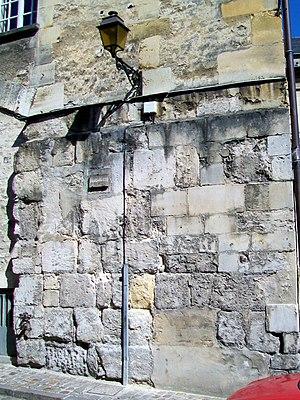
L'ultime vestige de la porte de Rheims (ou porte Bellon) gallo-romaine démolie en 1806 est cette partie de mur à l'extérieur de l'ancien palais épiscopal, rue du chancelier Guérin.
Le musée d'art et d'archéologie de Senlis est situé dans le centre historique de la ville de Senlis, à proximité de la cathédrale de Senlis. Il est situé dans l'ancien palais épiscopal de la ville, classé monument historique depuis 1964, et accueille une collection de beaux-arts, d'arts décoratifs et d'archéologie locale. Pour la restauration entière du bâtiment à partir du mois de juillet 2007, le musée a dû fermer au public, avec une réouverture prévue initialement pour février 2009. Des découvertes archéologiques ont retardé la progression des travaux, mais en septembre 2009, ils étaient pratiquement terminés, sauf pour la galerie Renaissance et la chambre des anges, dont la rénovation intérieure n'avait pas encore commencé. La réouverture était alors envisagée pour septembre 2010, mais les marchés publics n'ayant pas été passés à temps, des nouveaux retards sont survenus. Finalement l'inauguration après les travaux a eu lieu le 23 juin 2012.
Cet article présente l'enceinte gallo-romaine et les remparts médiévaux de Senlis, chef-lieu d'arrondissement dans l'Oise, en France.